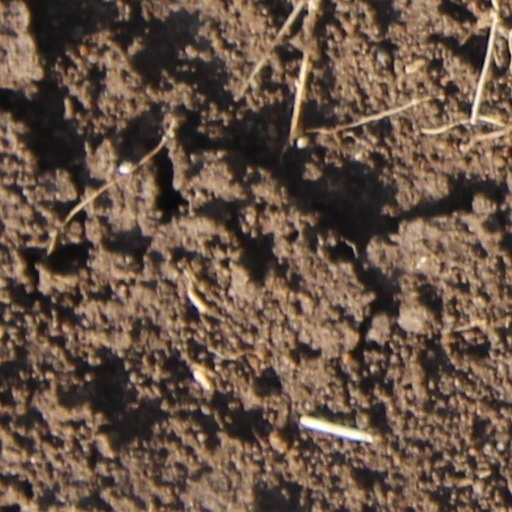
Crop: wheat